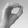
ASL letter: O